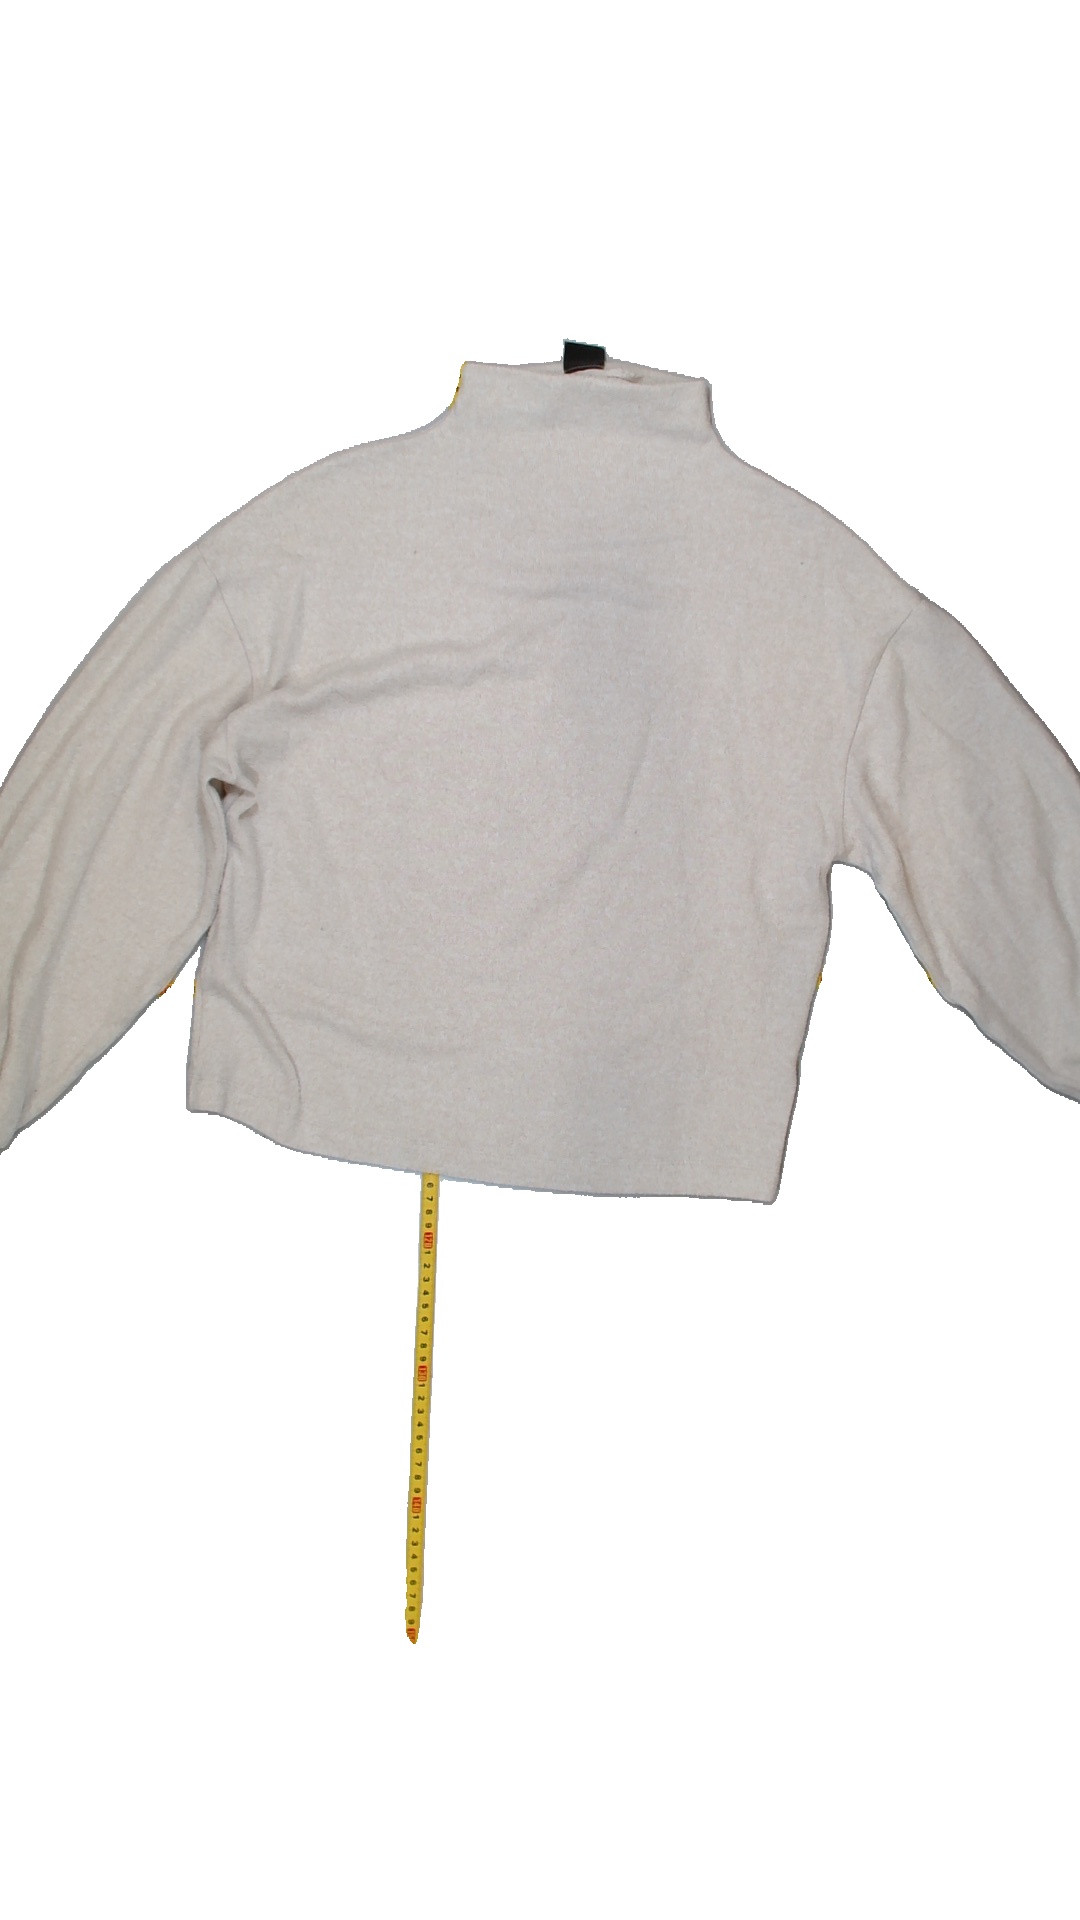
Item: Sweater (Ladies)
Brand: Not Applicable
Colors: White, Black
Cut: Turtle neck
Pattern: Plain
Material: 67% Poly 33% Cotton
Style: No trend
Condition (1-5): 2
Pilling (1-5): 1
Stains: No
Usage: Export
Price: <50